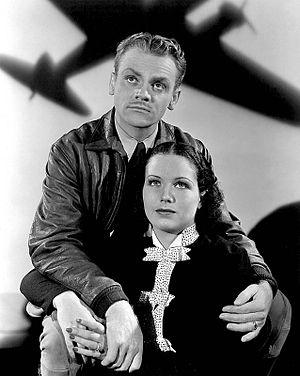
June Travis est une actrice américaine, de son vrai nom June Dorothea Grabiner, née le 7 août 1914 à Chicago, ville où elle est morte le 14 avril 2008.
Brumes est un film américain réalisé par Howard Hawks en 1935, sorti en 1936.